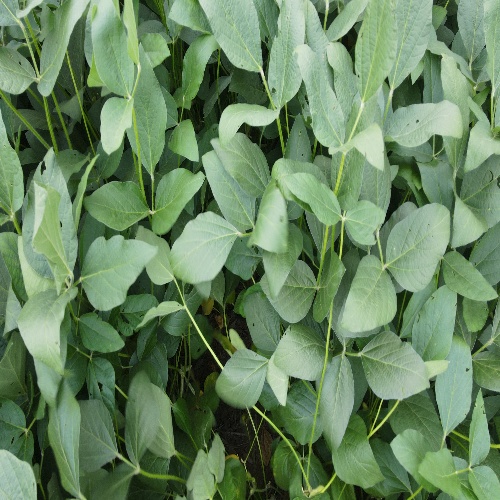
Label: Diabrotica_speciosa